Shin-Fuji Station (Shizuoka)

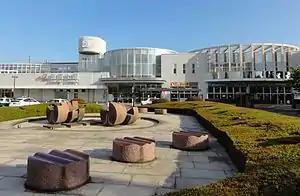
The north side of the station in August 2014

is a railway station on the Tokaido Shinkansen in the city of Fuji, Shizuoka, Japan, operated by Central Japan Railway Company (JR Central).